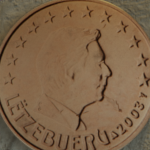
Coin value: 1cent
Country: lu
Edition: standard